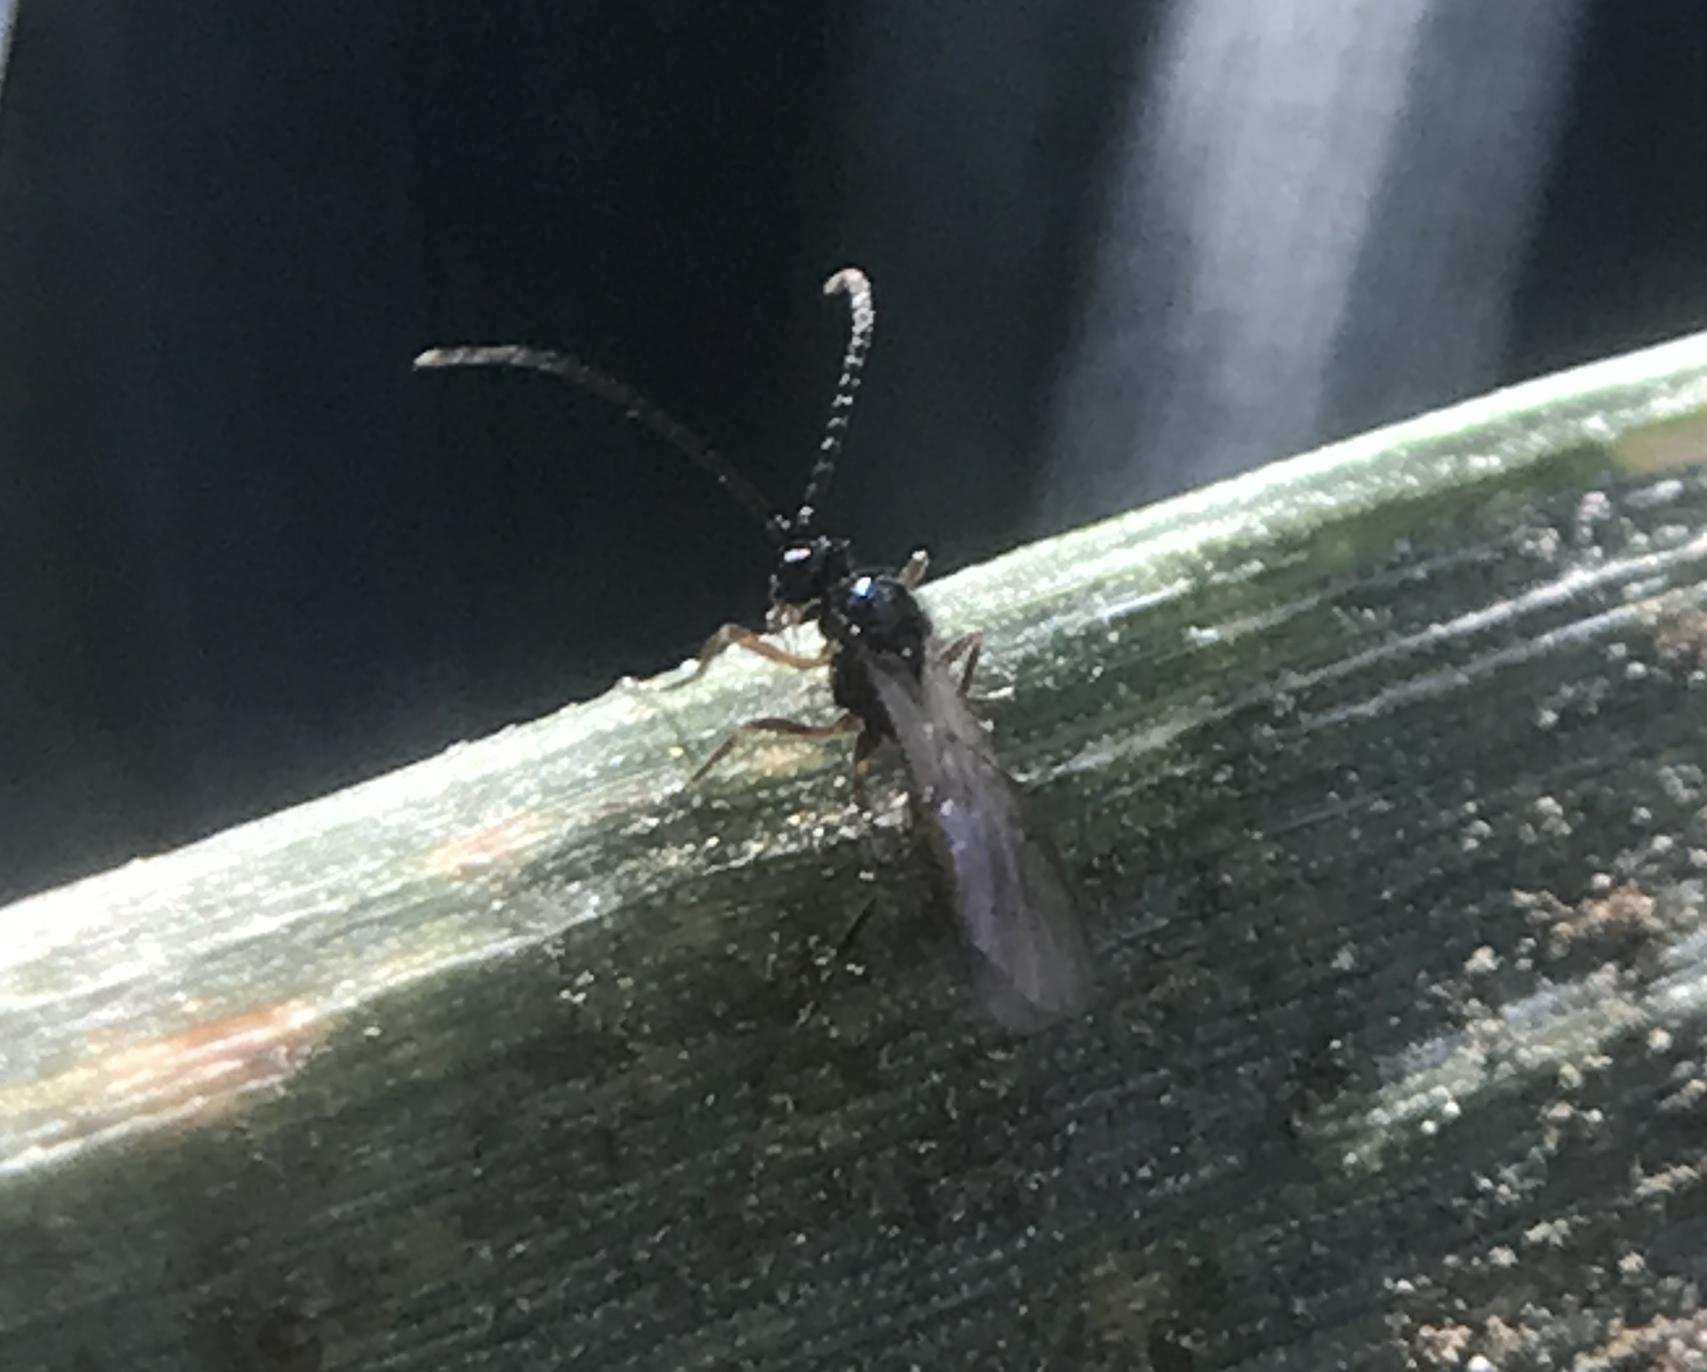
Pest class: predators